J. Eshelman and Company Store

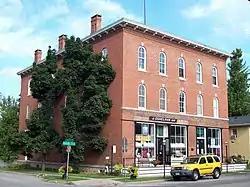
J. Eshelman and Company Store, August 2010

J. Eshelman and Company Store, also known as The Square Deal Store, is a historic general store located at Clarence Center in Erie County, New York. It is a three-story, brick and cast iron commercial building constructed in the Italianate style in 1872. It exemplifies the type of brick and cast iron commercial building common to the region from the 1850s to the 1880s.